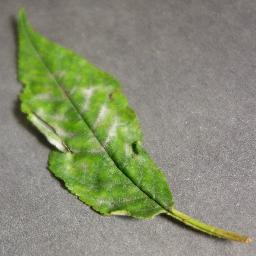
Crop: cherry
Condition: (including_sour)_powdery_mildew